United States Customhouse and Post Office (St. Louis, Missouri)

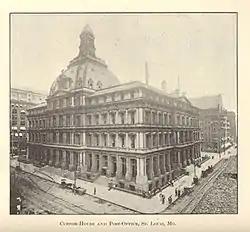

The U.S. Custom House and Post Office is a court house at 815 Olive Street in downtown St. Louis.